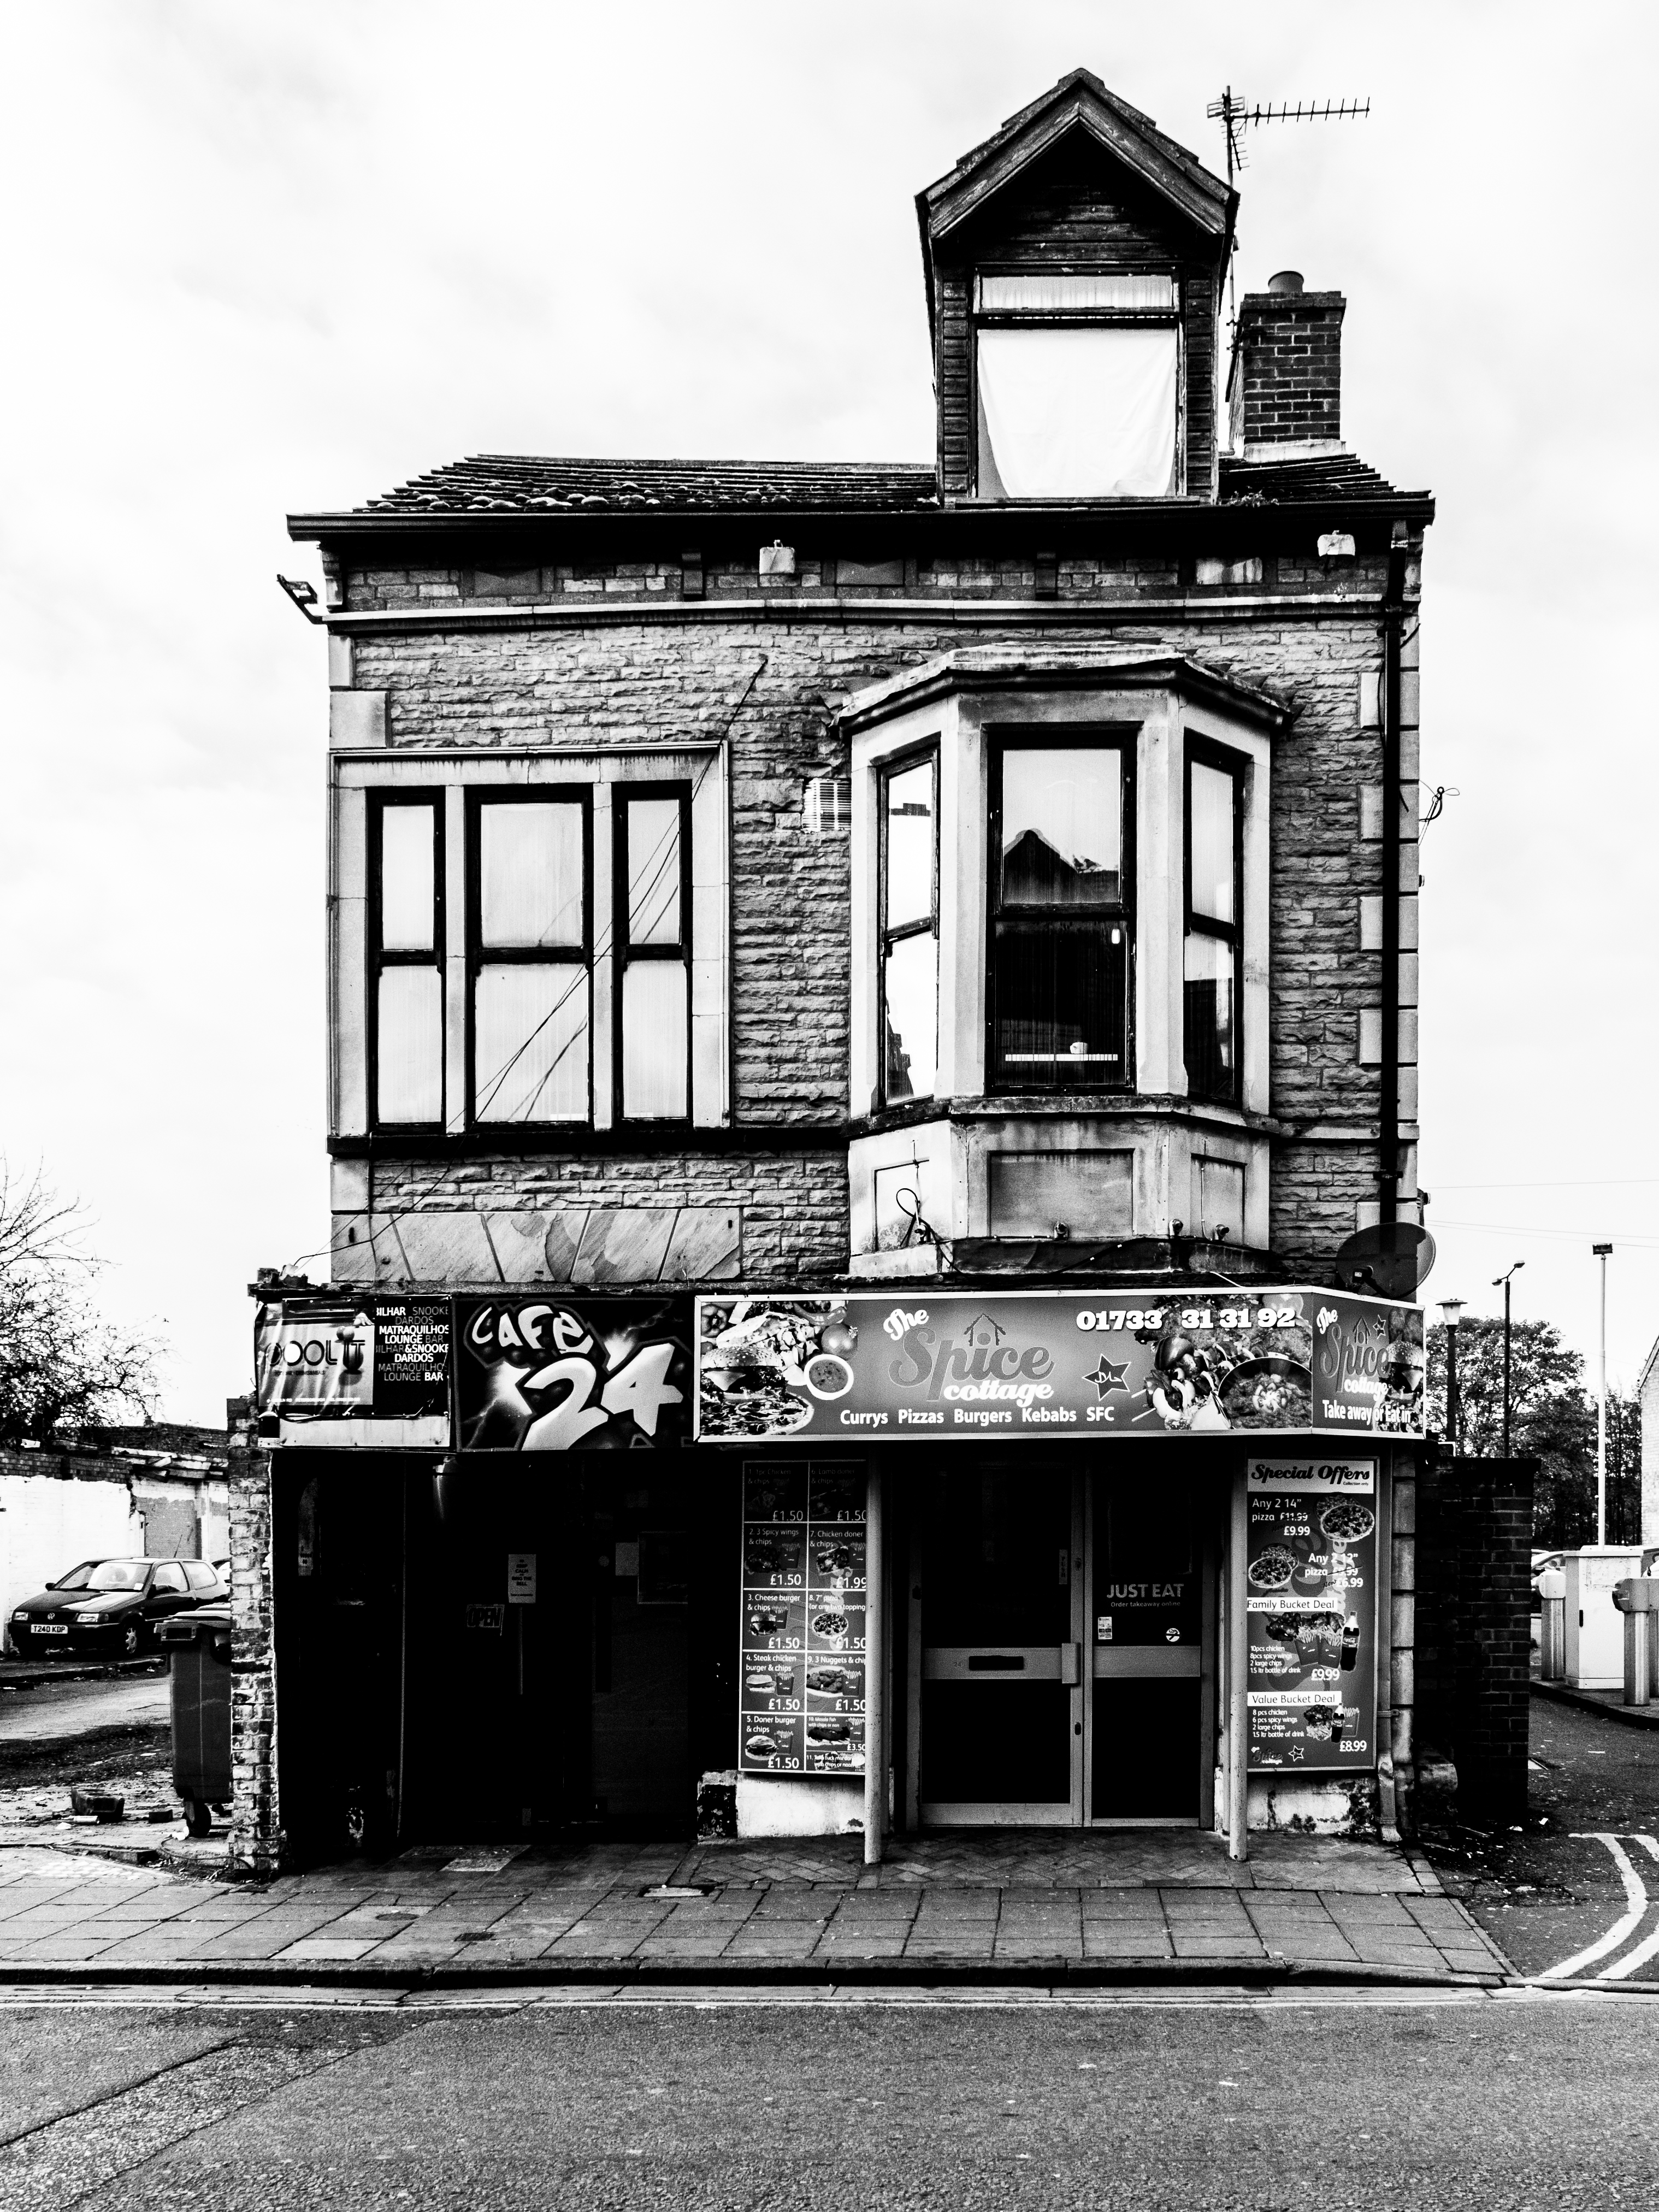
black and white, architecture, road, street, house, town, home, facade, black, monochrome, uk, history, peterborough, urban area, monochrome photography, residential area